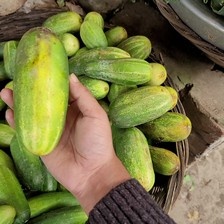
Label: cucumber